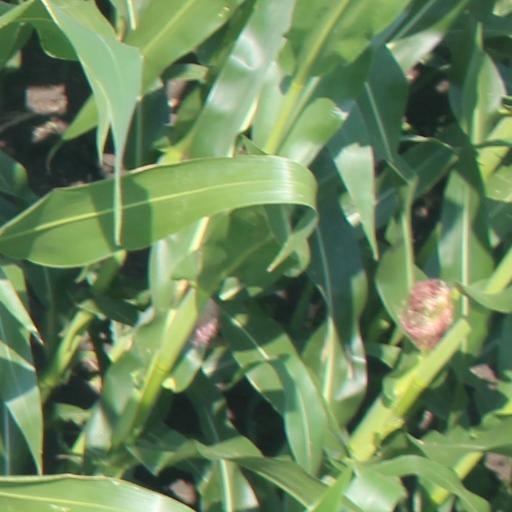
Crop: maize; corn